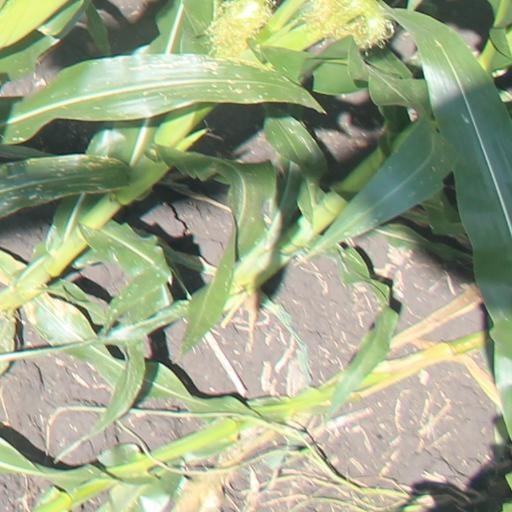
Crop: maize; corn